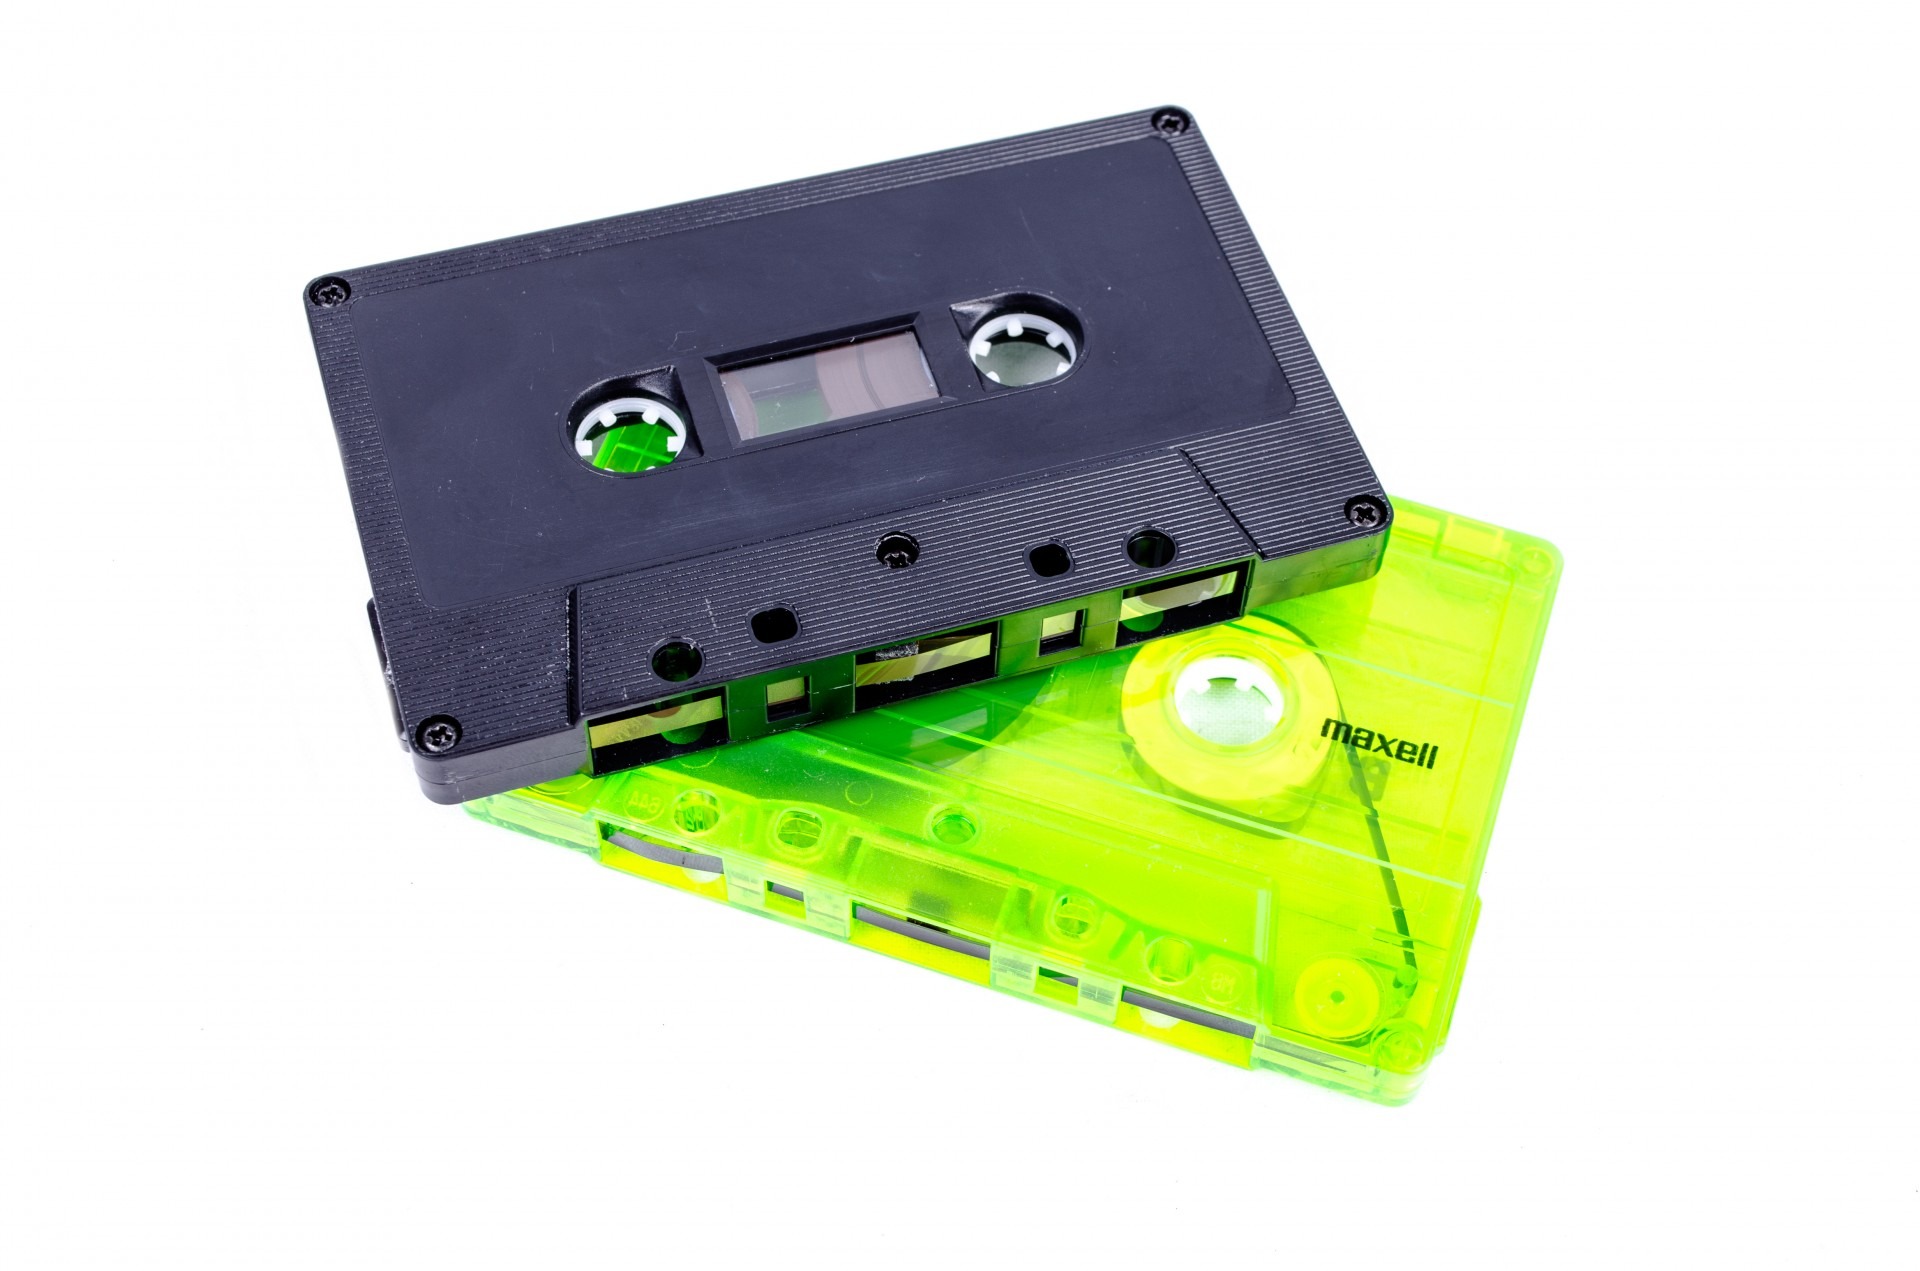
music, technology, retro, old, isolated, film, concert, singer, communication, fashion, black, ribbon, radio, grey, recording, electronics, audio, singing, digital, cassette, culture, entertainment, magnetic, silvery, frequency, microcontroller, announcer